Troy Carter (talent manager)

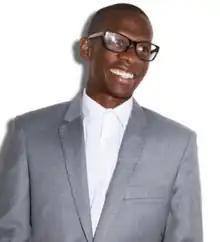
Carter in 2014

Troy Lemar Carter, Sr. (born November 14, 1972) is an American talent manager and record executive from Philadelphia, Pennsylvania. He co-founded the music and technology company, Q&A Media in 2019, and is its CEO. Prior, he was chairman and CEO of Atom Factory, a talent management and media production company, and Global Head of Creator Services at Spotify.